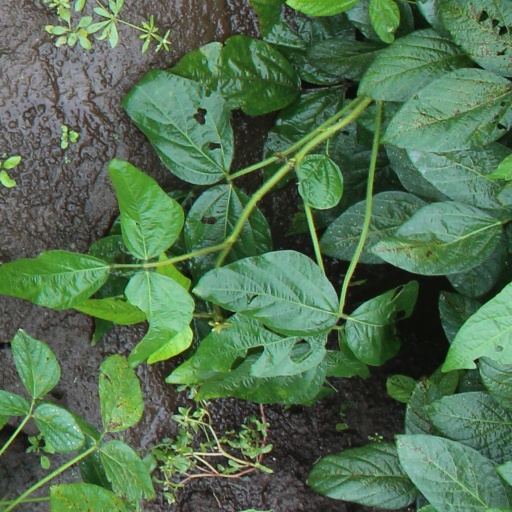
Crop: soybean